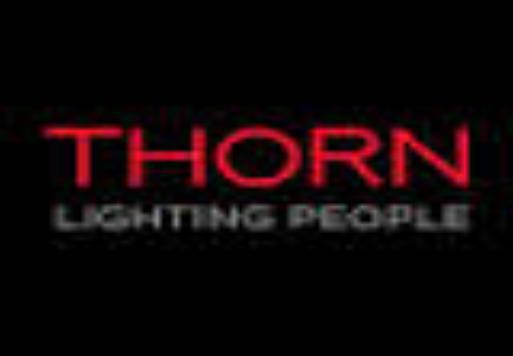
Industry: Others